Rhesus macaque

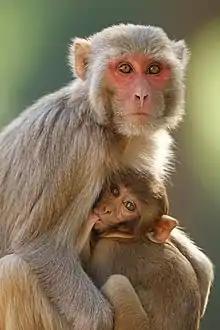
Mother rhesus macaque with her baby

Like other macaques, rhesus troops comprise a mixture of 20–200 males and females. Females may outnumber the males by a ratio of 4:1. Males and females both have separate hierarchies. Female philopatry, common among social mammals, has been extensively studied in rhesus macaques. Females tend not to leave the social group, and have highly stable matrilineal hierarchies in which a female's rank is dependent on the rank of her mother. In addition, a single group may have multiple matrilineal lines existing in a hierarchy, and a female outranks any unrelated females that rank lower than her mother. Rhesus macaques are unusual in that the youngest females tend to outrank their older sisters. This is likely because young females are more fit and fertile. Mothers seem to prevent the older daughters from forming coalitions against her. The youngest daughter is the most dependent on the mother, and would have nothing to gain from helping her siblings in overthrowing their mother. Since each daughter had a high rank in her early years, rebelling against her mother is discouraged. Juvenile male macaques also exist in matrilineal lines, but once they reach four to five years of age, they are driven out of their natal groups by the dominant male. Thus, adult males gain dominance by age and experience.